Traffic count

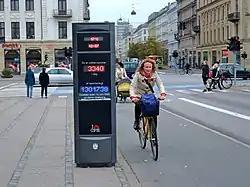
Bike counter with display showing the number of bikes on the particular day and accumulative for the year, for one bike lane in Copenhagen

A traffic count is a count of vehicular or pedestrian traffic, which is conducted along a particular road, path, or intersection. A traffic count is commonly undertaken either automatically (with the installation of a temporary or permanent electronic traffic recording device), or manually by observers who visually count and record traffic on a hand-held electronic device or tally sheet. Traffic counts can be used by local councils to identify which routes are used most, and to either improve that road or provide an alternative if there is an excessive amount of traffic. Also, some geography fieldwork involves a traffic count. Traffic counts provide the source data used to calculate the Annual Average Daily Traffic (AADT), which is the common indicator used to represent traffic volume. Traffic counts are useful for comparing two or more roads, and can also be used alongside other methods to find out where the central business district (CBD) of a settlement is located. Traffic counts that include speeds are used in speed limit enforcement efforts, highlighting peak speeding periods to optimise speed camera use and educational efforts.